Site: brandenburg
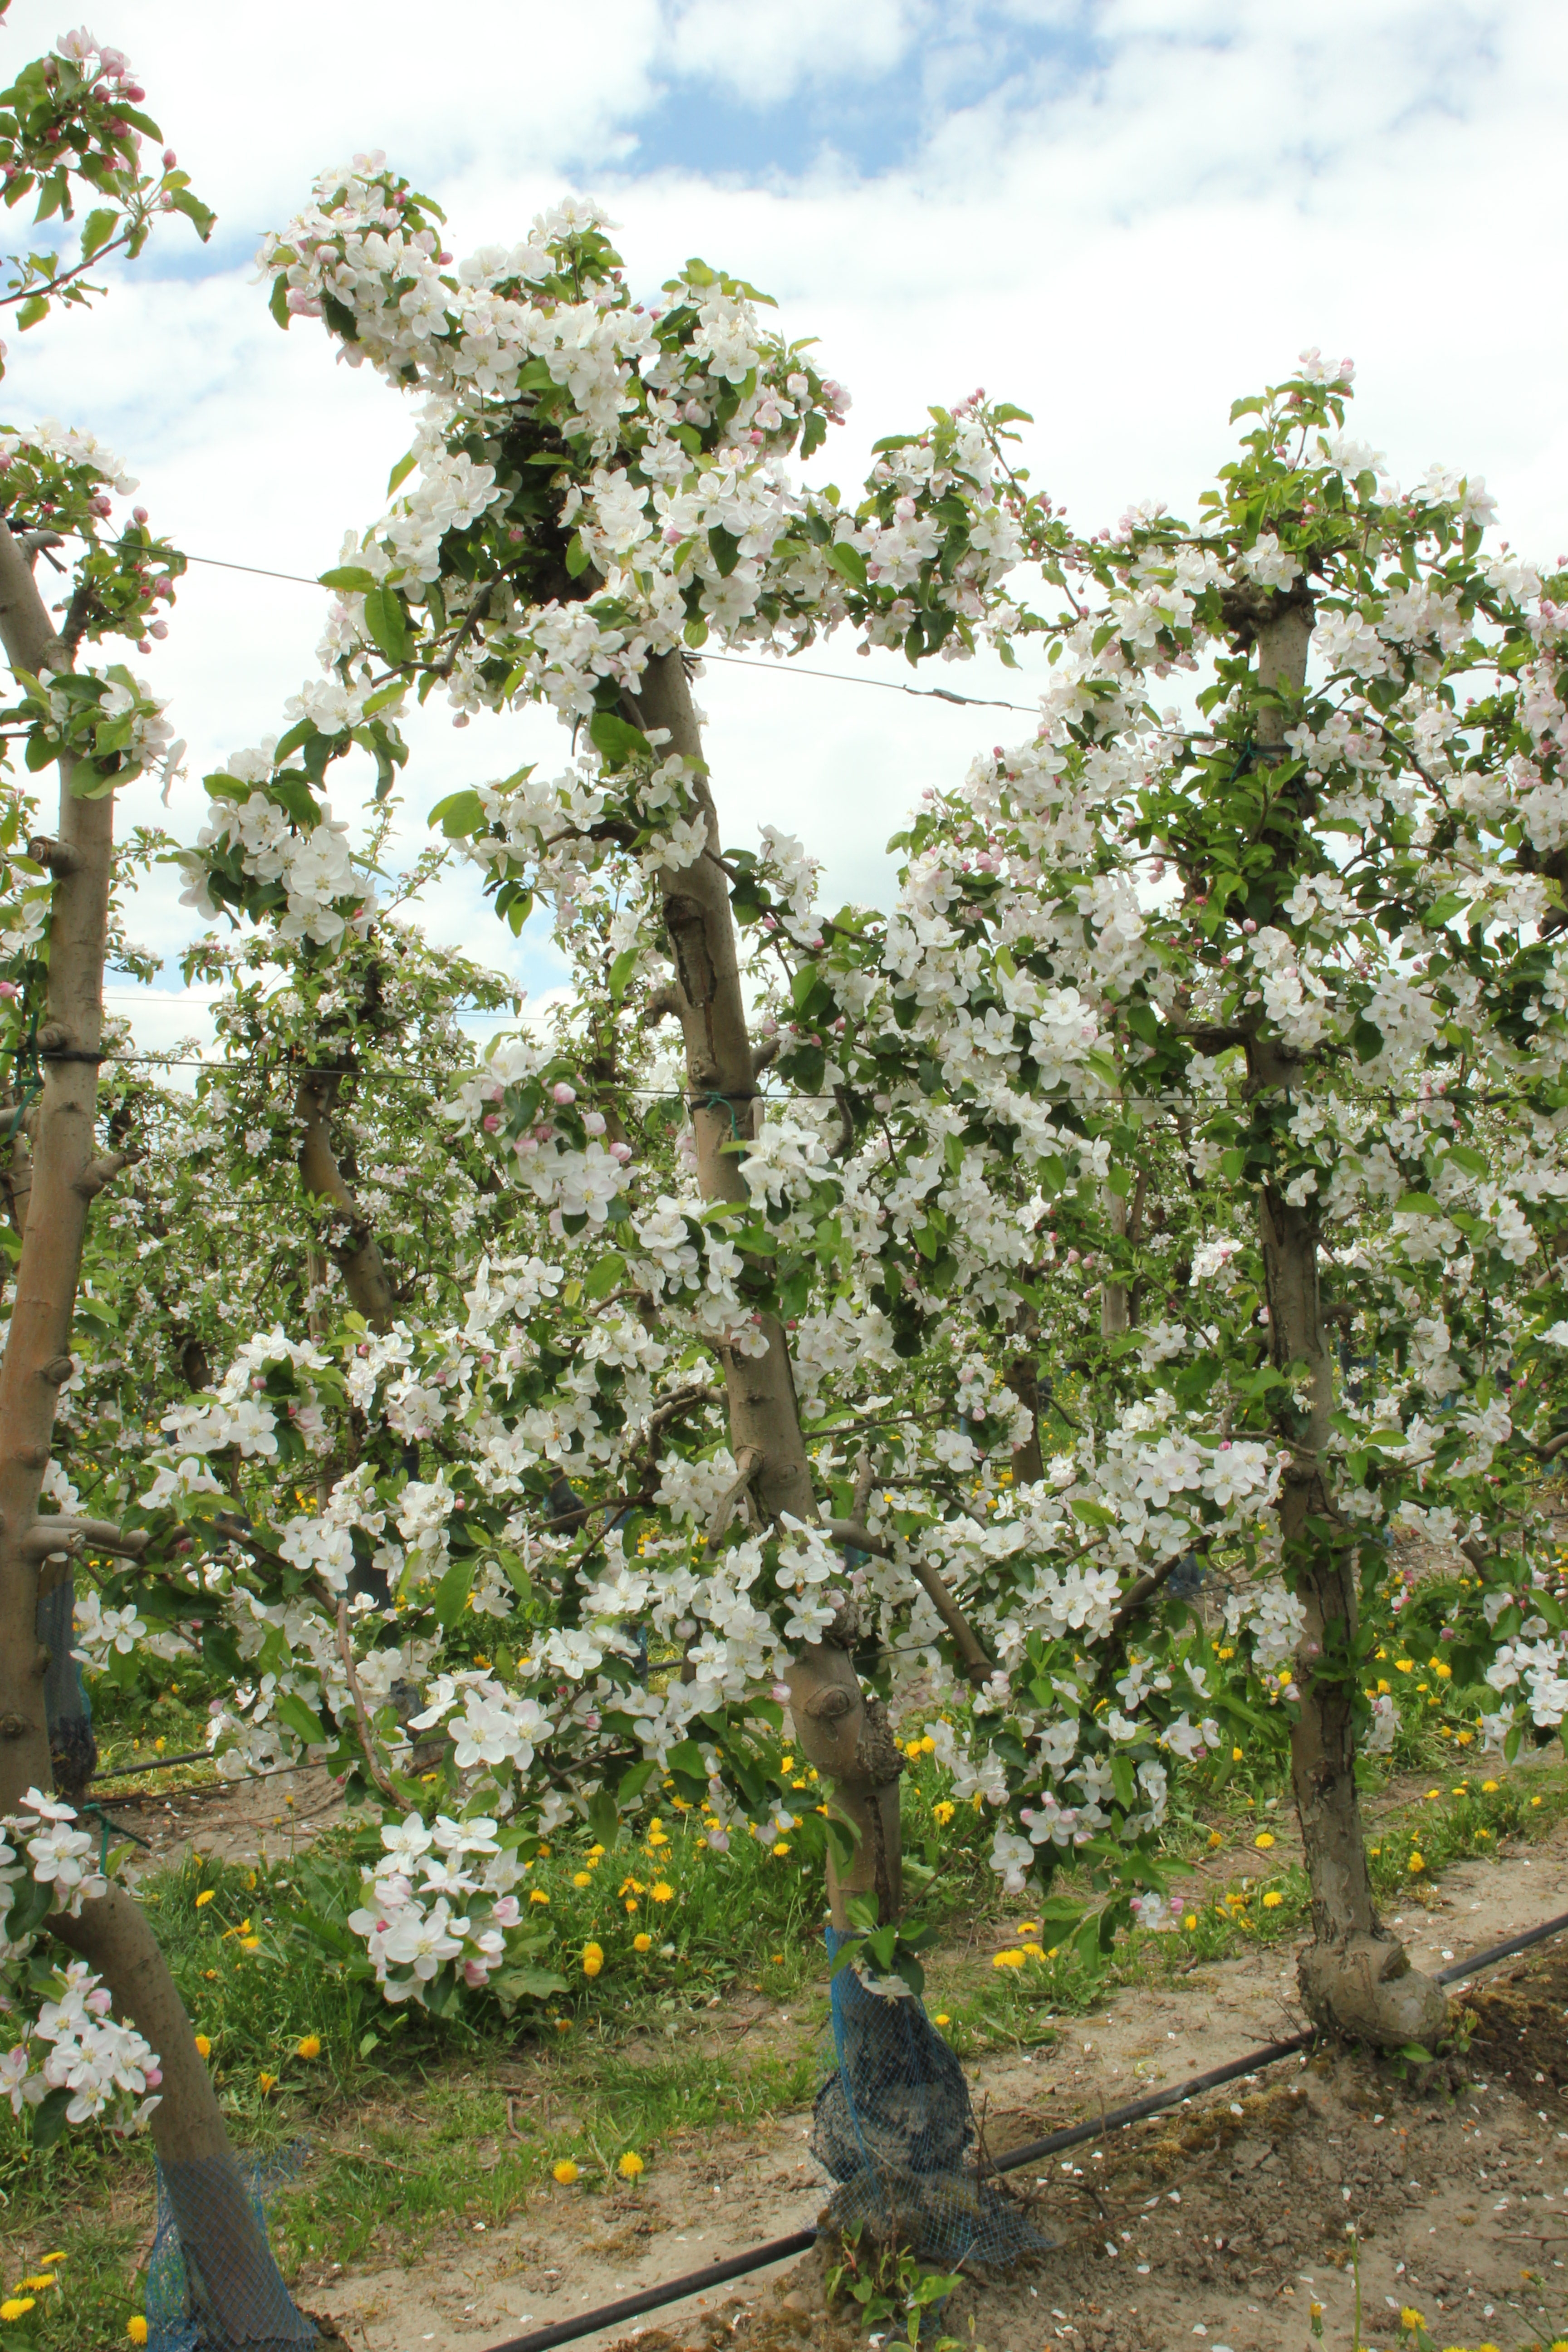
Growth stage (BBCH 65): Flowering